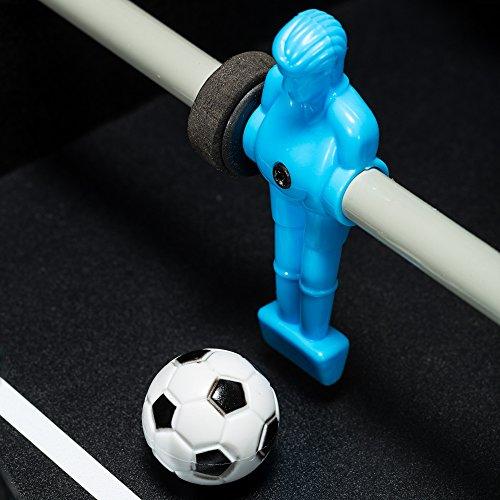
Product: Franklin Sports 48" Authentic Foosball Set
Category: Sports & Outdoors | Sports & Fitness | Leisure Sports & Game Room | Arcade & Table Games | Foosball | Foosball Tables
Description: Solid classic black and White foosball balls.
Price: $59.99
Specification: Item Weight:         35.2 pounds    |Shipping Weight: 38 pounds (View shipping rates and policies)|ASIN: B075W2JYSM|Item model number: 54084X|    #90    in Foosball Tables